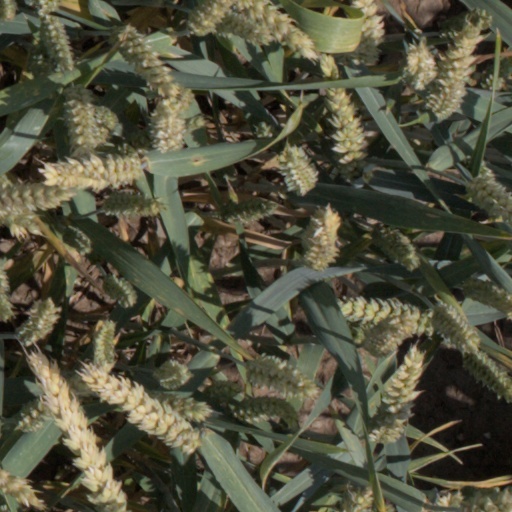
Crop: wheat